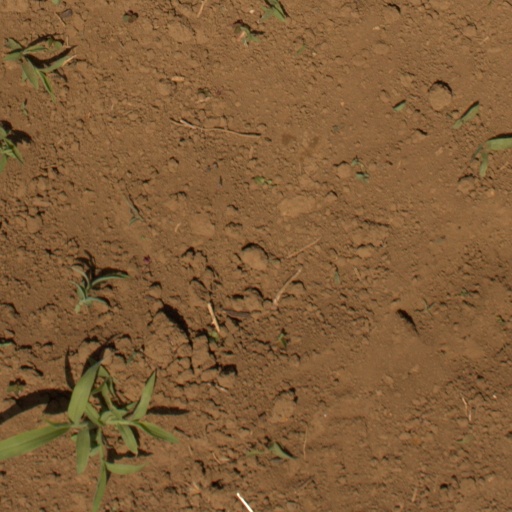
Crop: Jerusalem artichoke